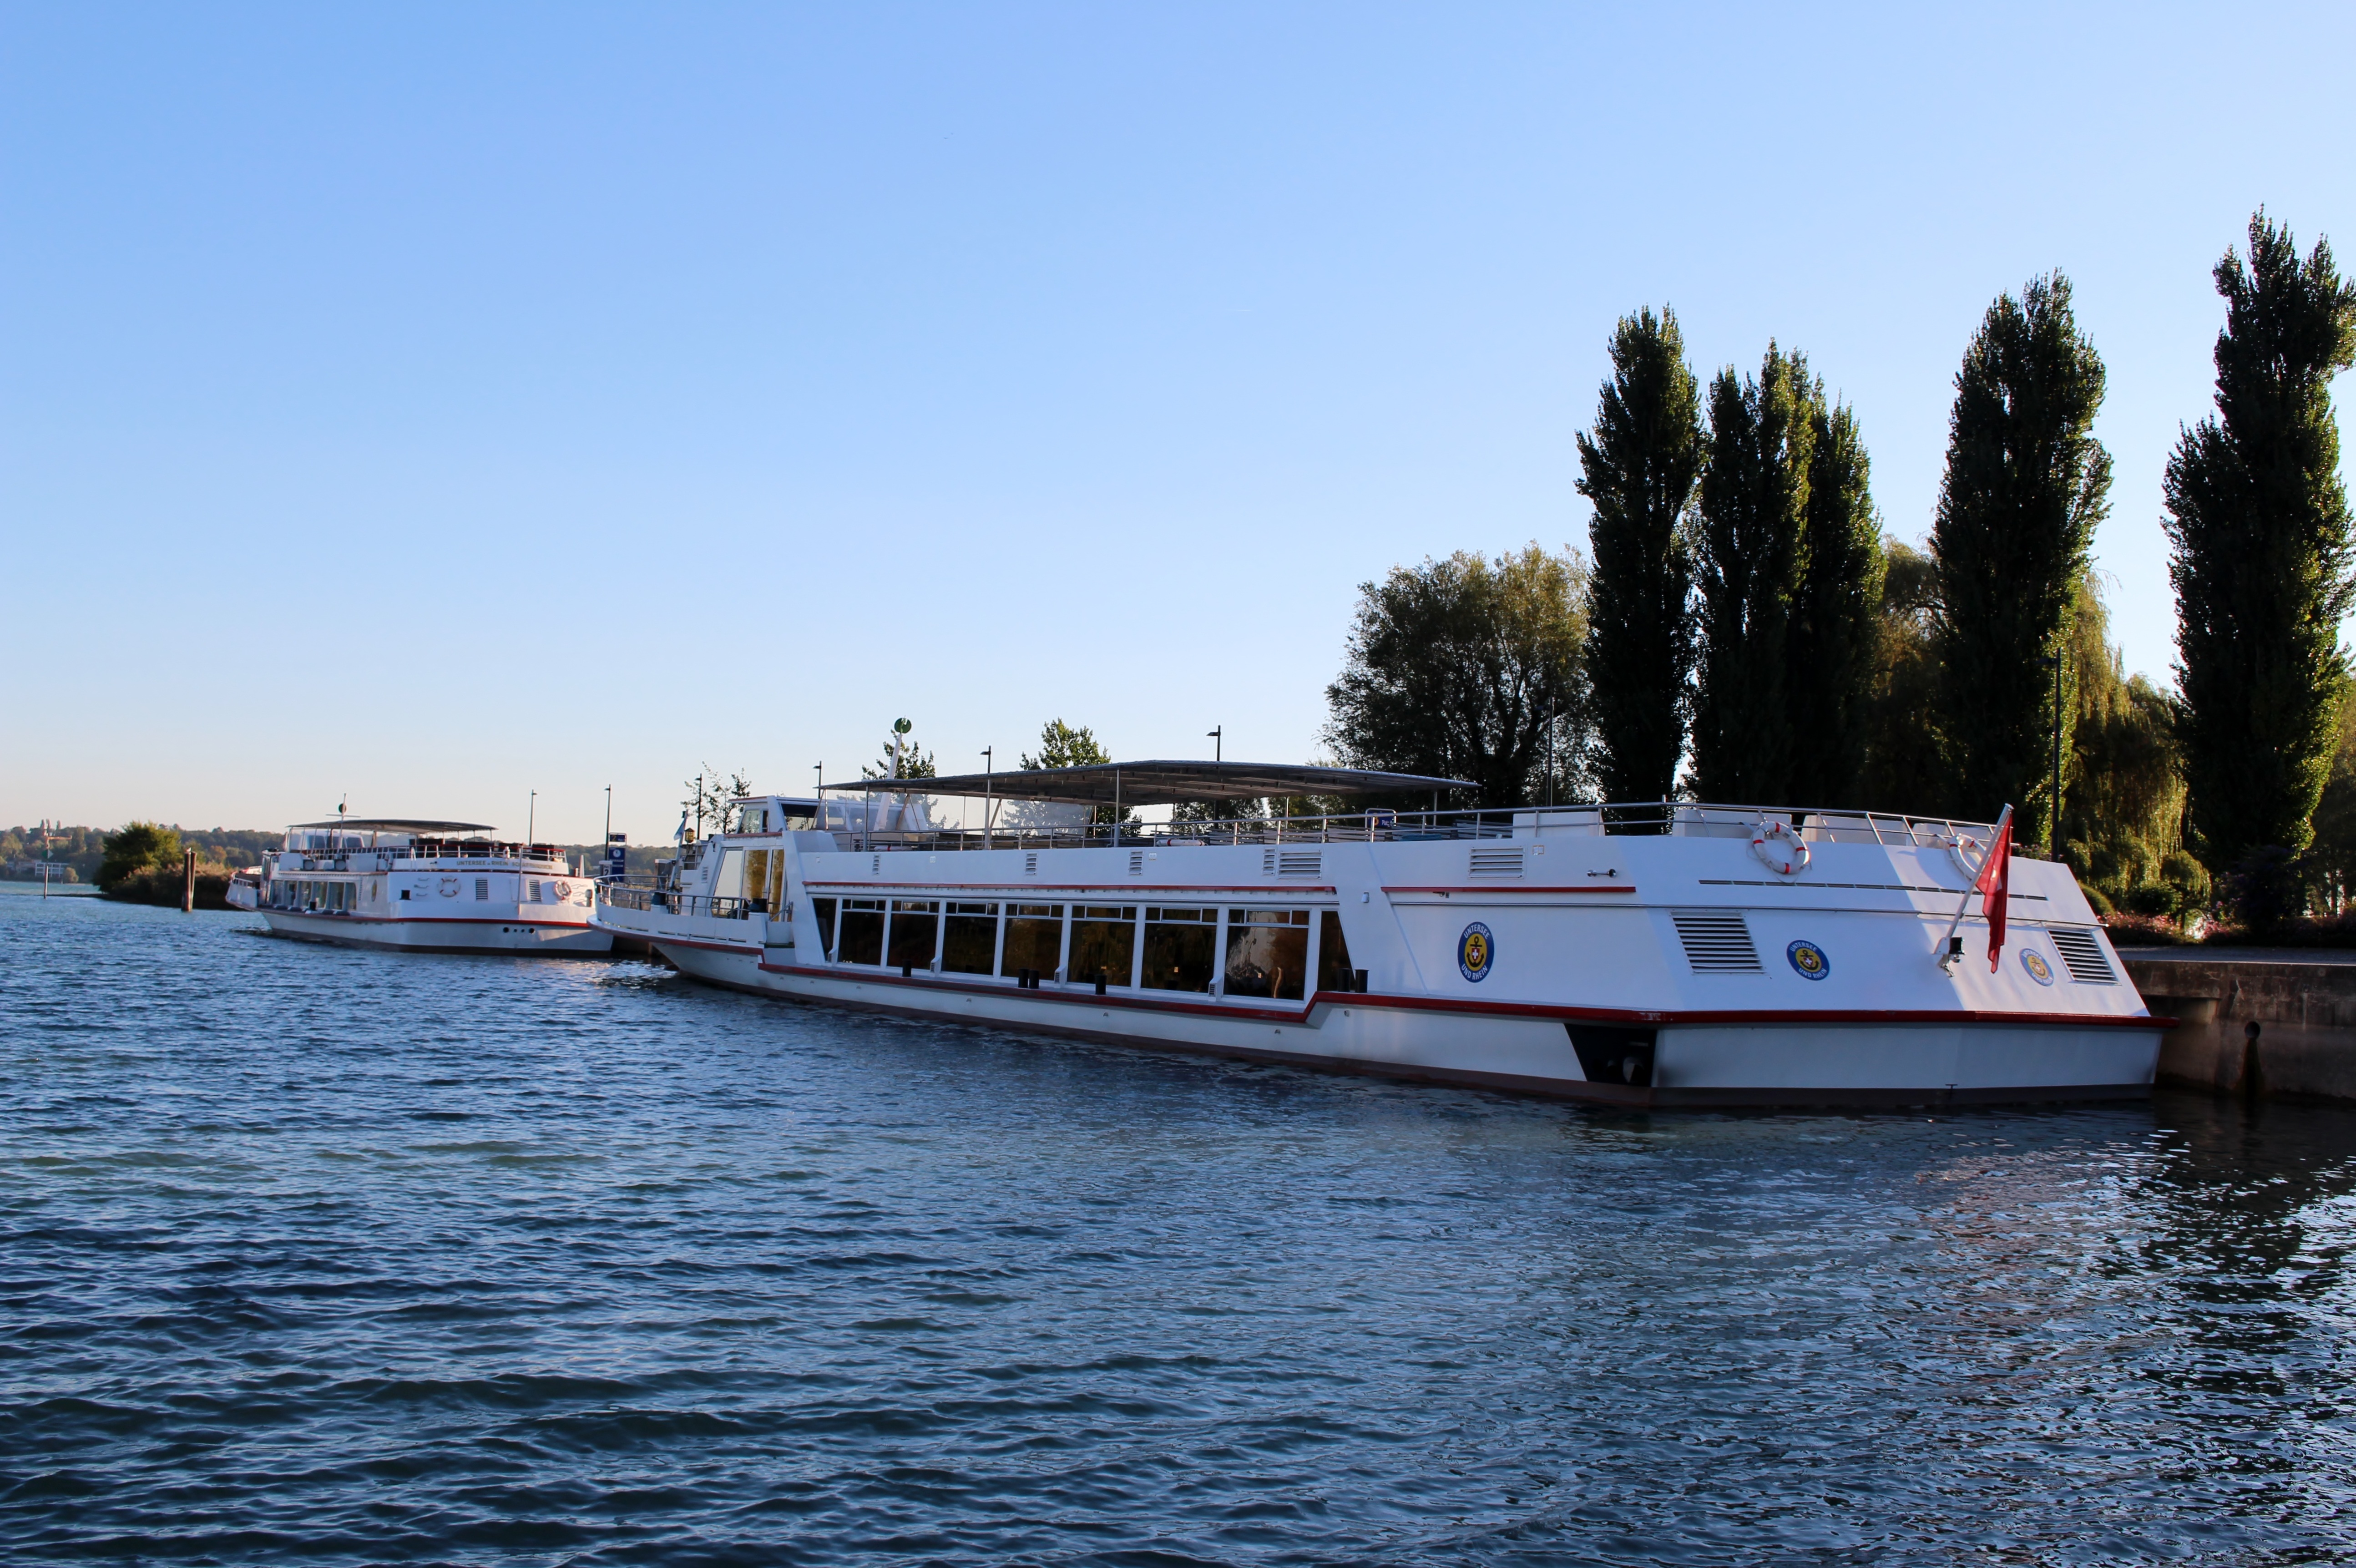
sea, dock, boat, river, ship, transport, vehicle, yacht, bay, harbor, marina, port, cargo ship, waterway, ferry, switzerland, channel, shipping, watercraft, lake constance, motor ship, passenger ship, luxury yacht, freight transport, kreuzlingen, motor ships, untersee rhine